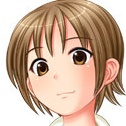
Portrait style: Anime Portrait